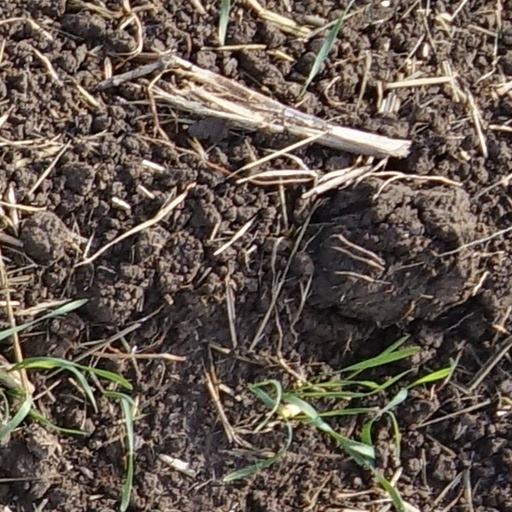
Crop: wheat